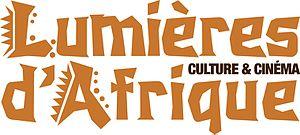
Logo du Festival Lumières d'Afrique
Le festival Lumières d'Afrique, festival des cinémas d'Afrique de Besançon, fête sa treizième édition en 2013. Il est né en 1996 d'un ensemble d'associations de ressortissants et de structures en lien avec le continent africain.